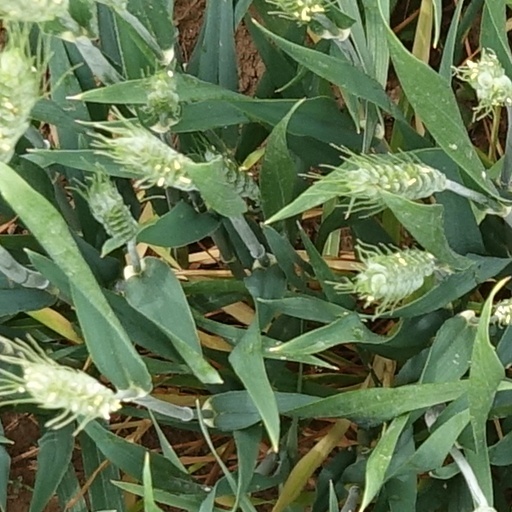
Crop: wheat